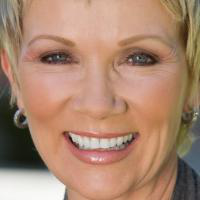
Age group: age 56-65